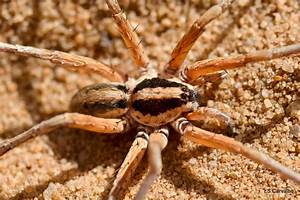
Label: spider